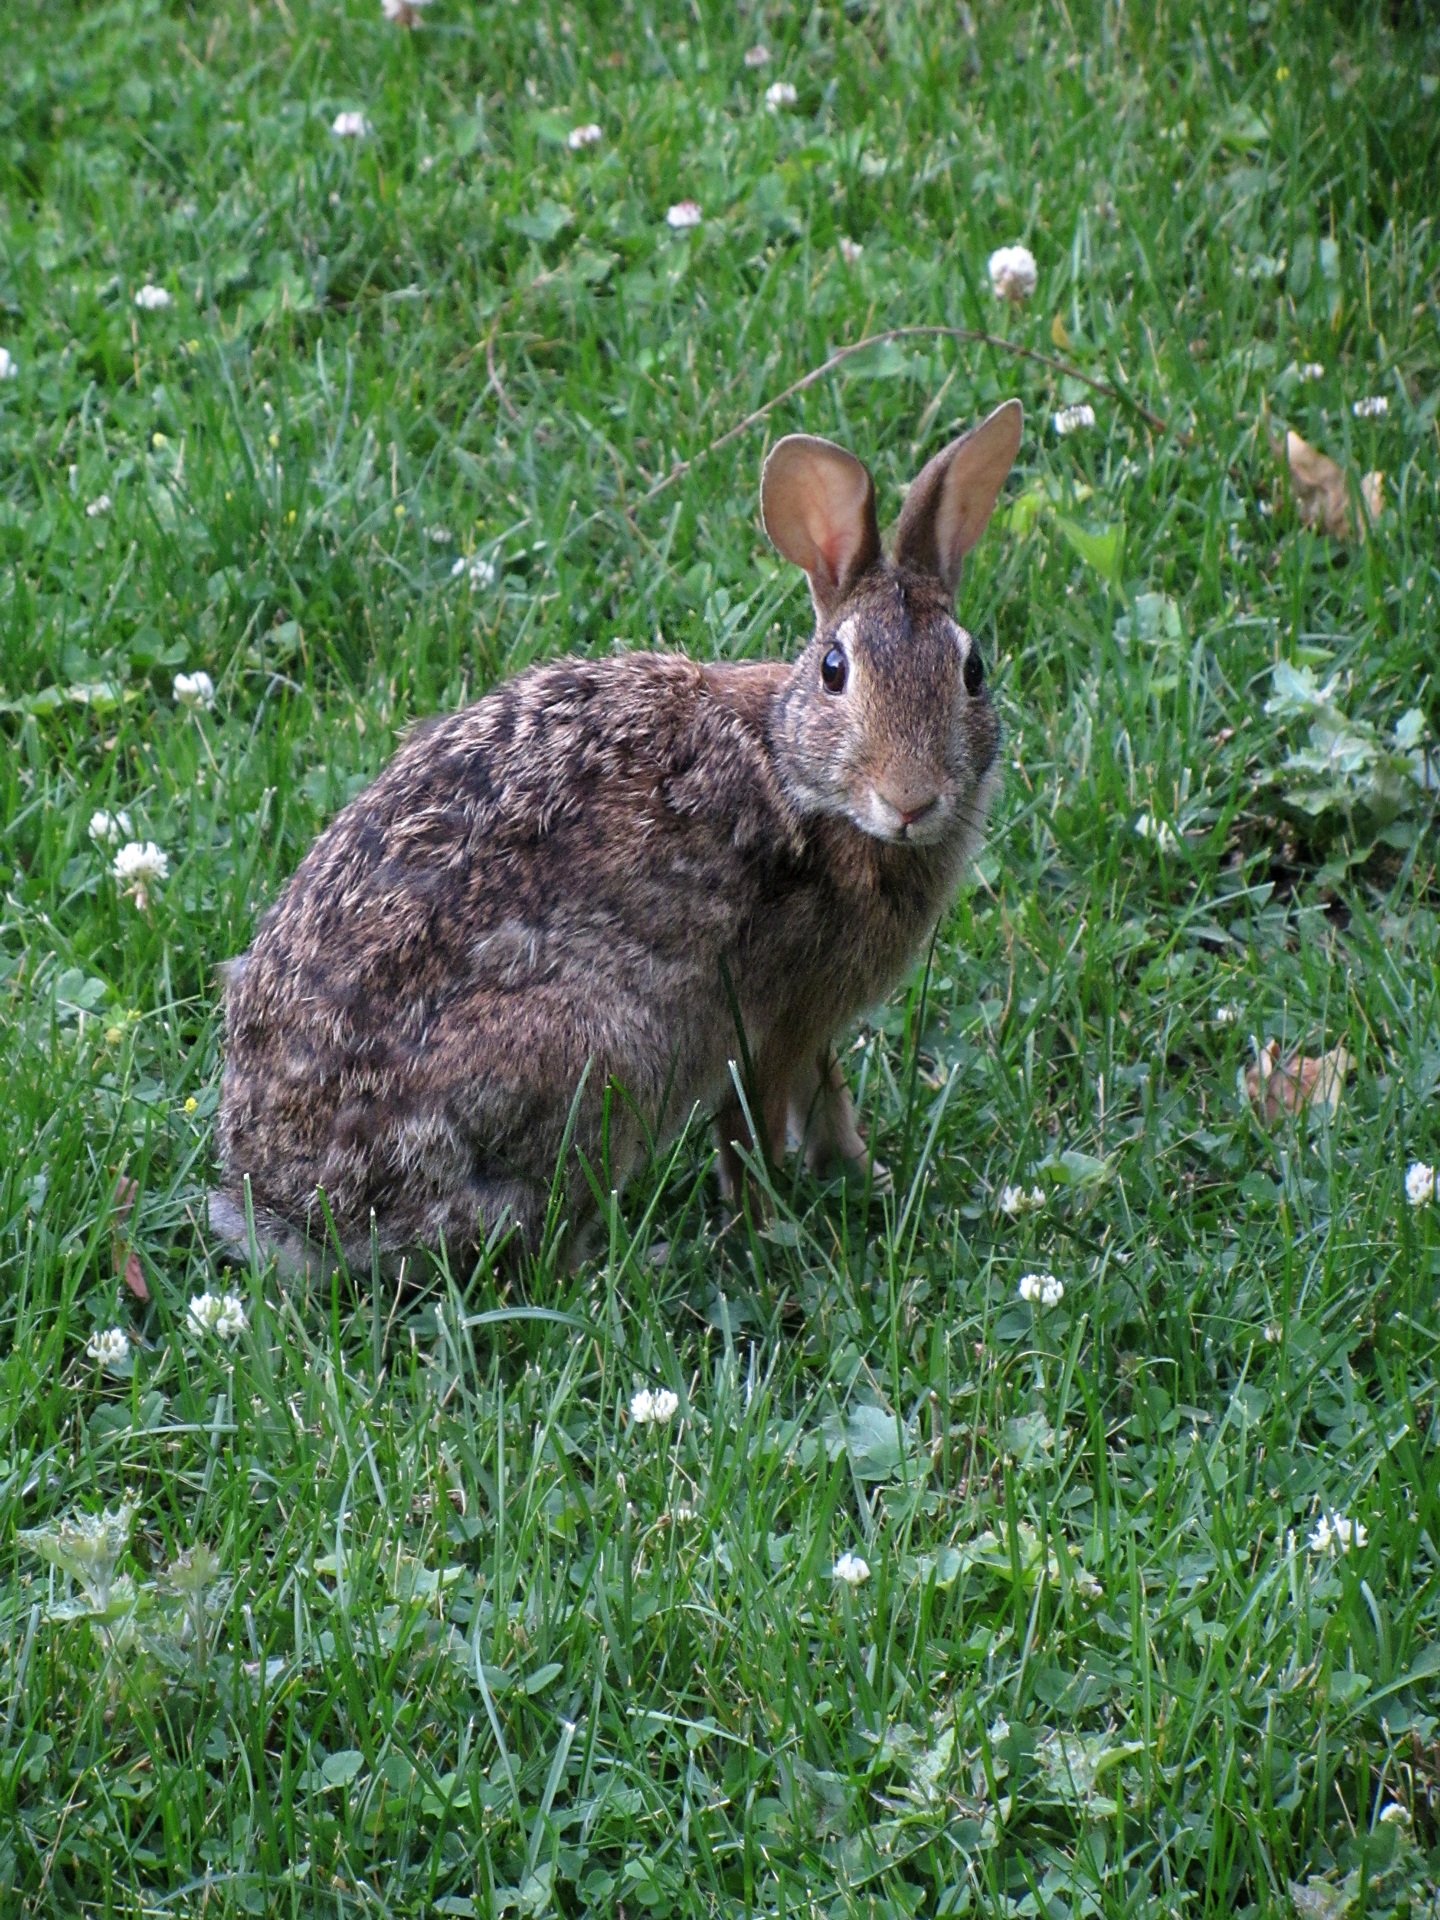
grass, field, wildlife, waiting, sitting, mammal, fauna, rabbit, hare, seated, vertebrate, yard, bunny, watching, alert, domestic rabbit, rabits and hares